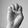
ASL letter: E